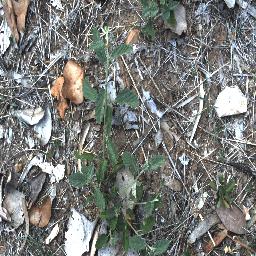
Label: negative